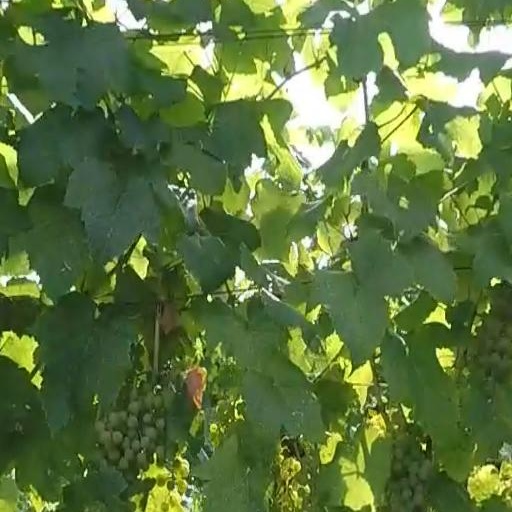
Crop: grape